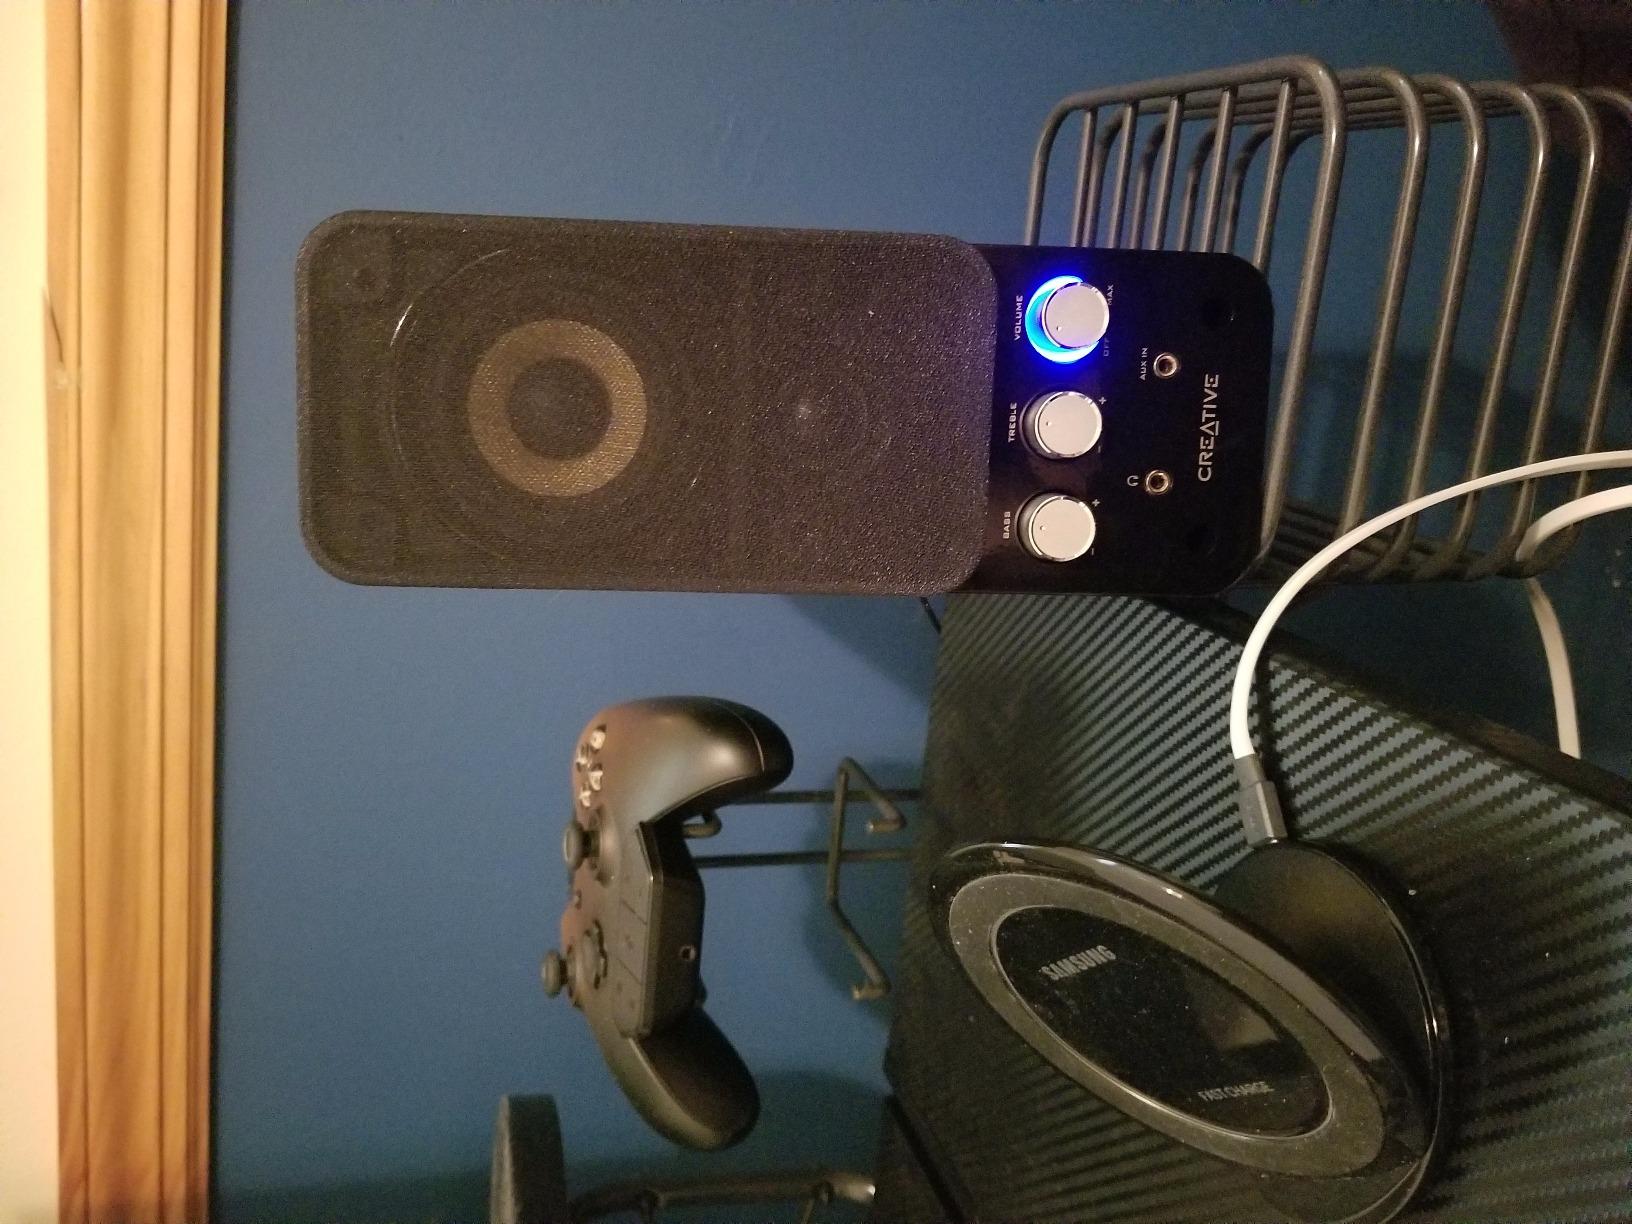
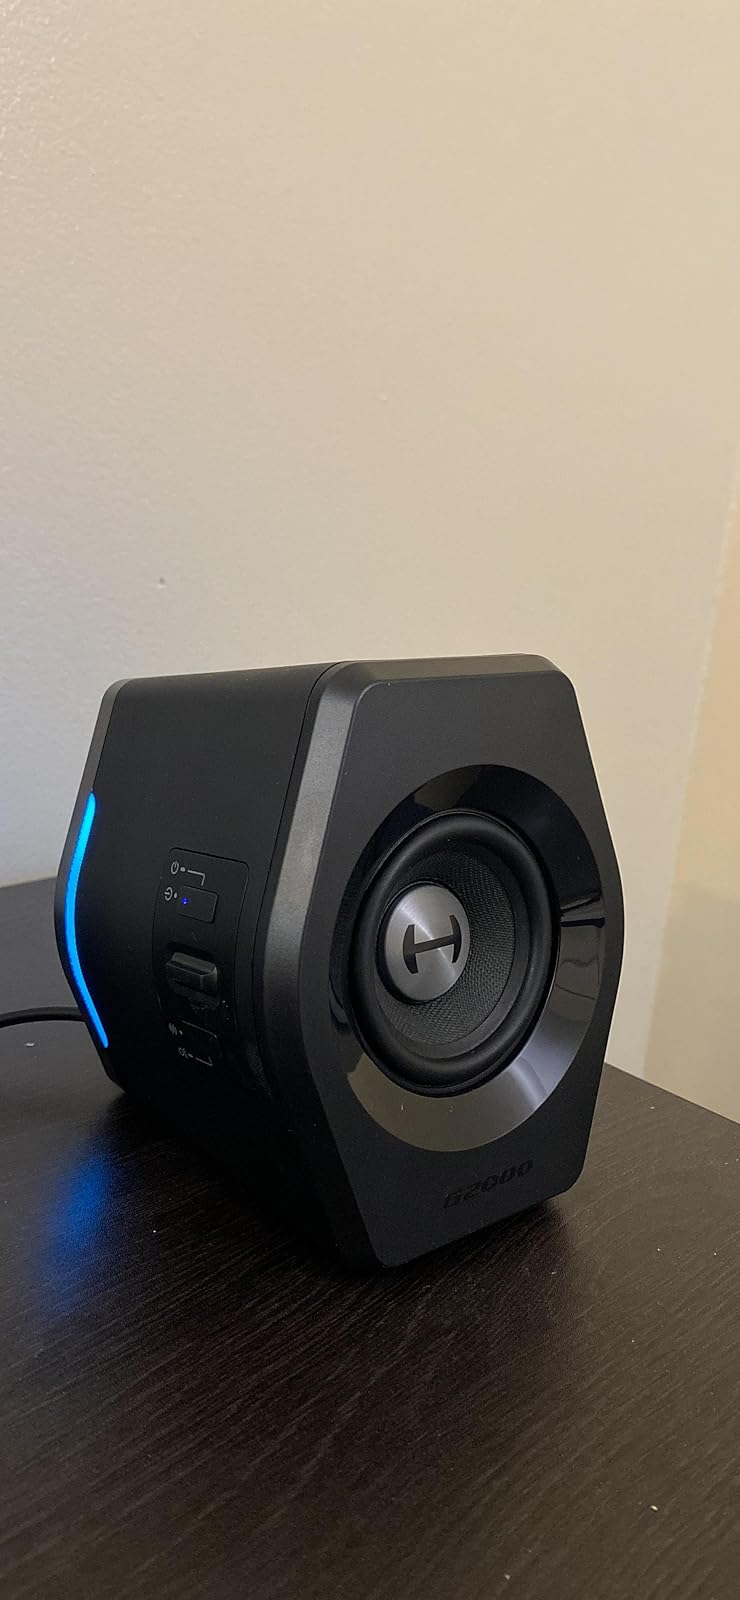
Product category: speaker
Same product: no